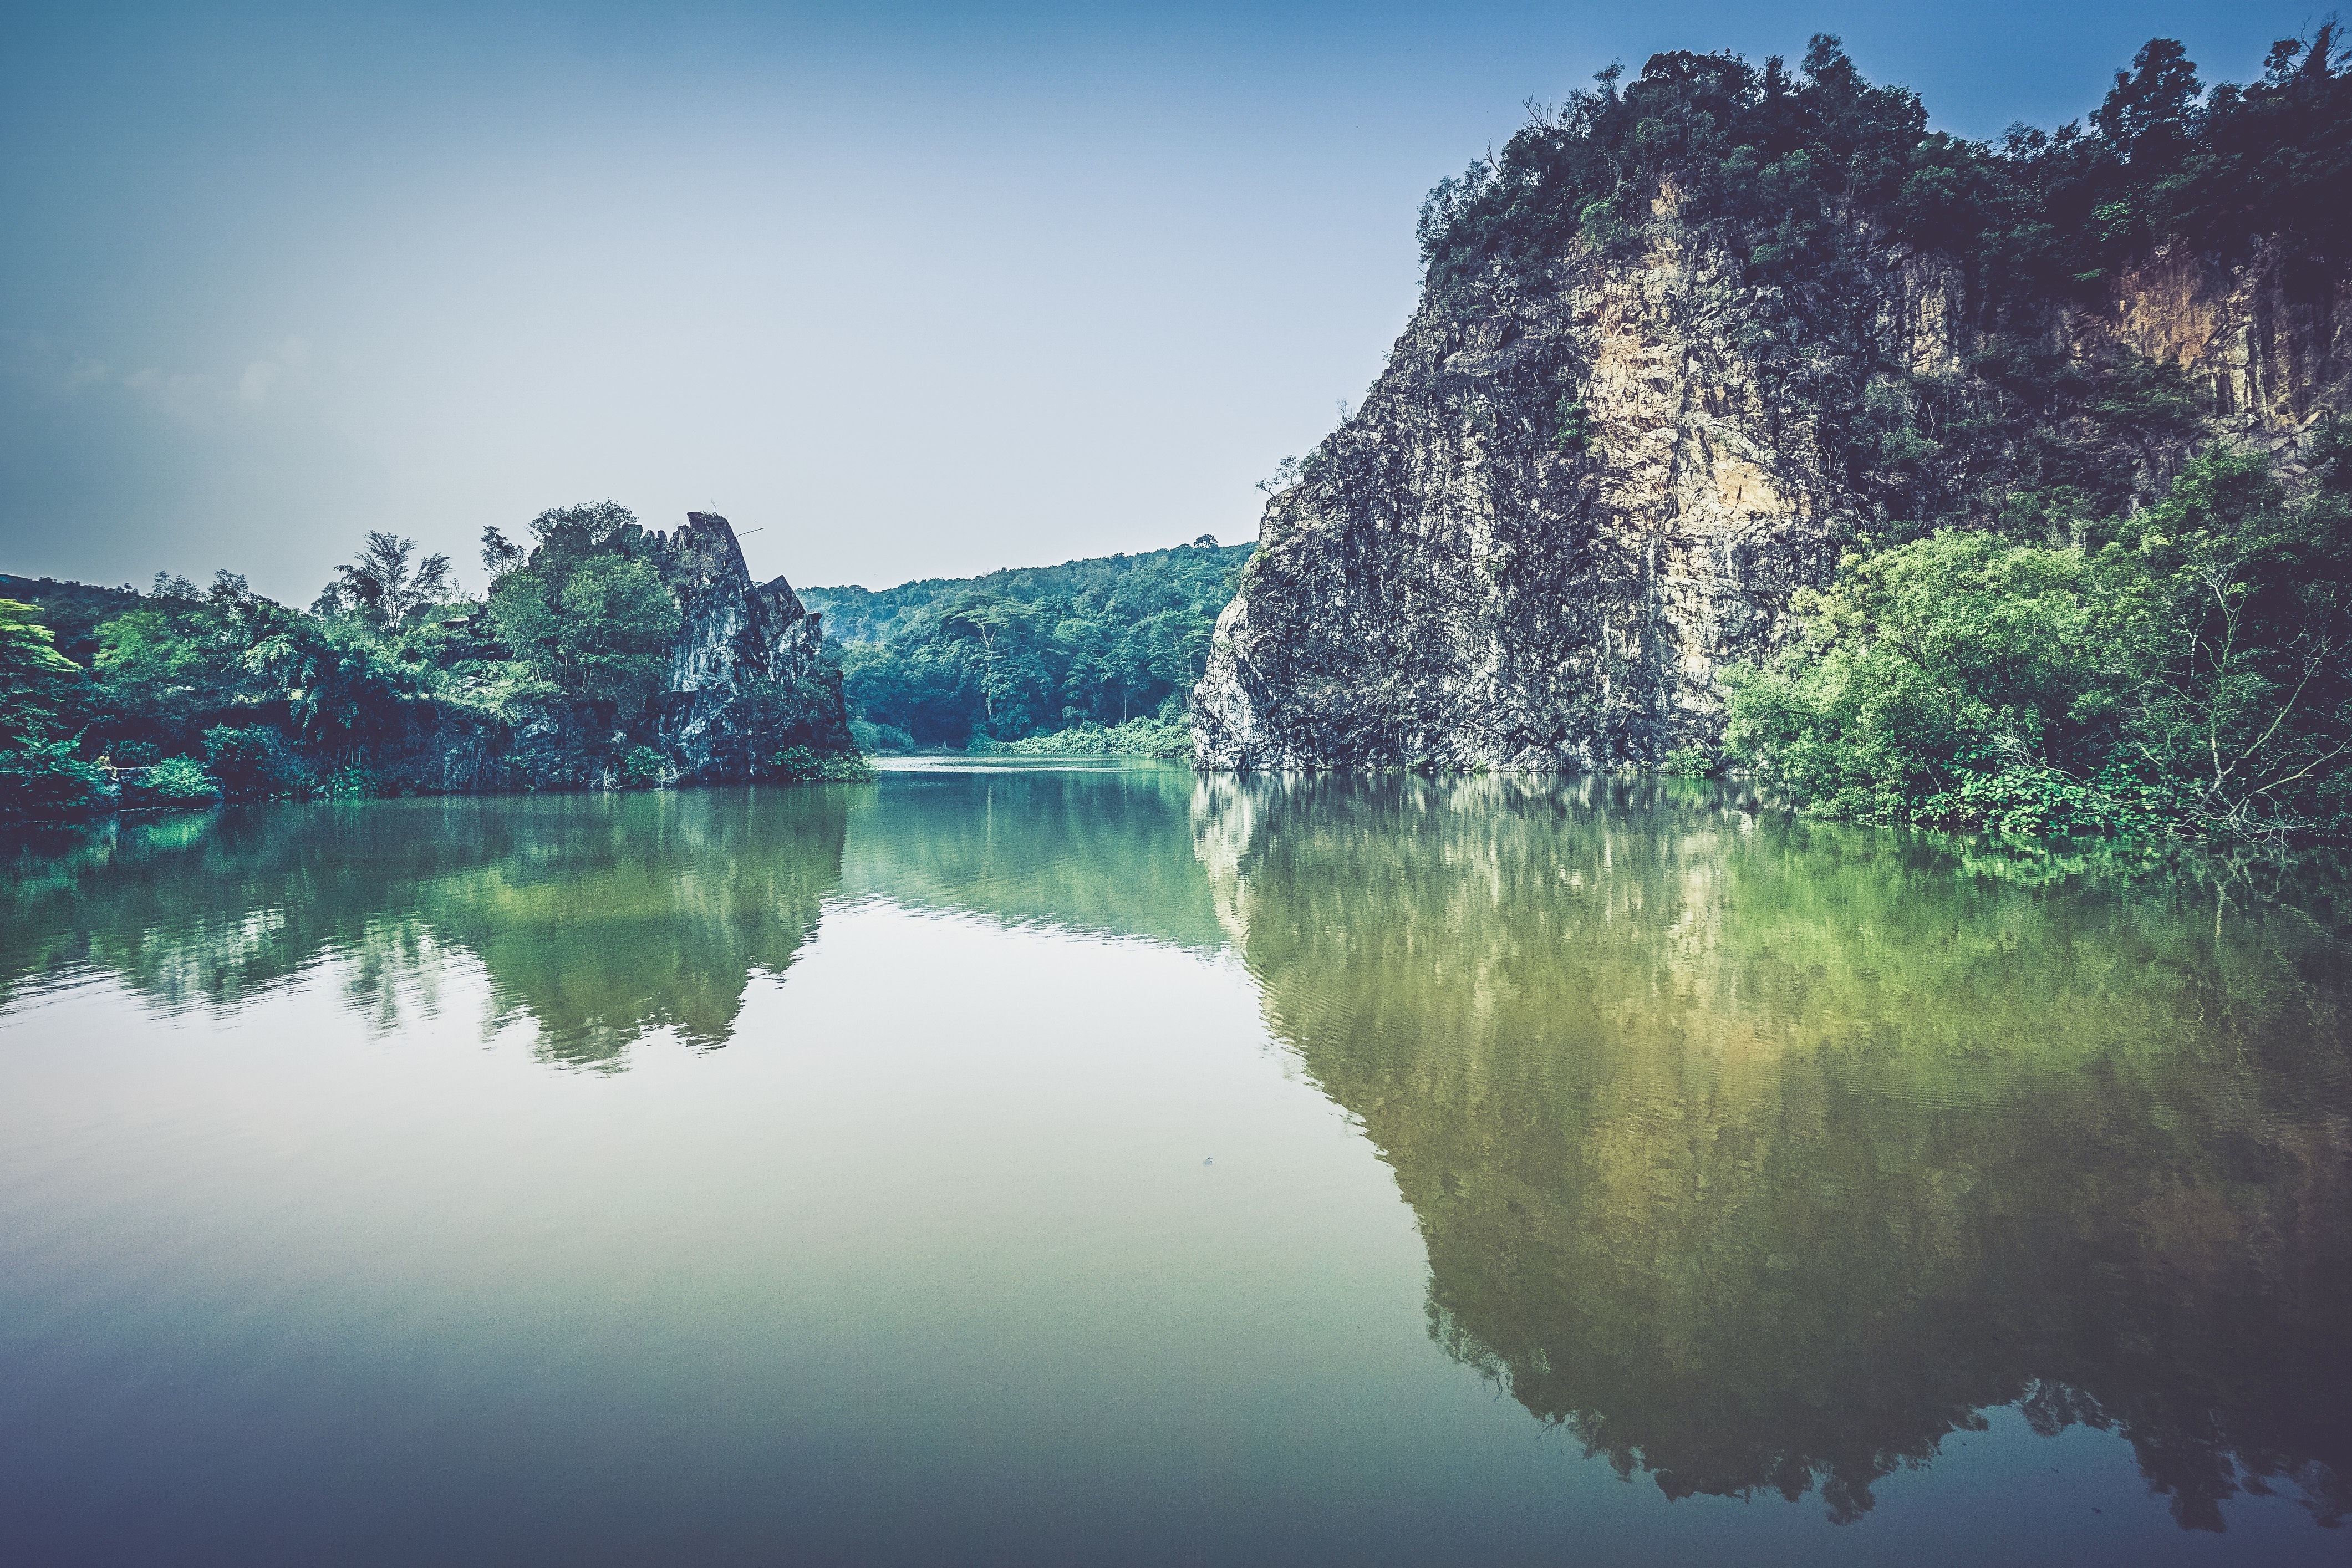
landscape, sea, tree, water, nature, outdoor, mountain, sunlight, morning, lake, river, cliff, reflection, bay, fjord, reservoir, body of water, loch, landform, atmospheric phenomenon